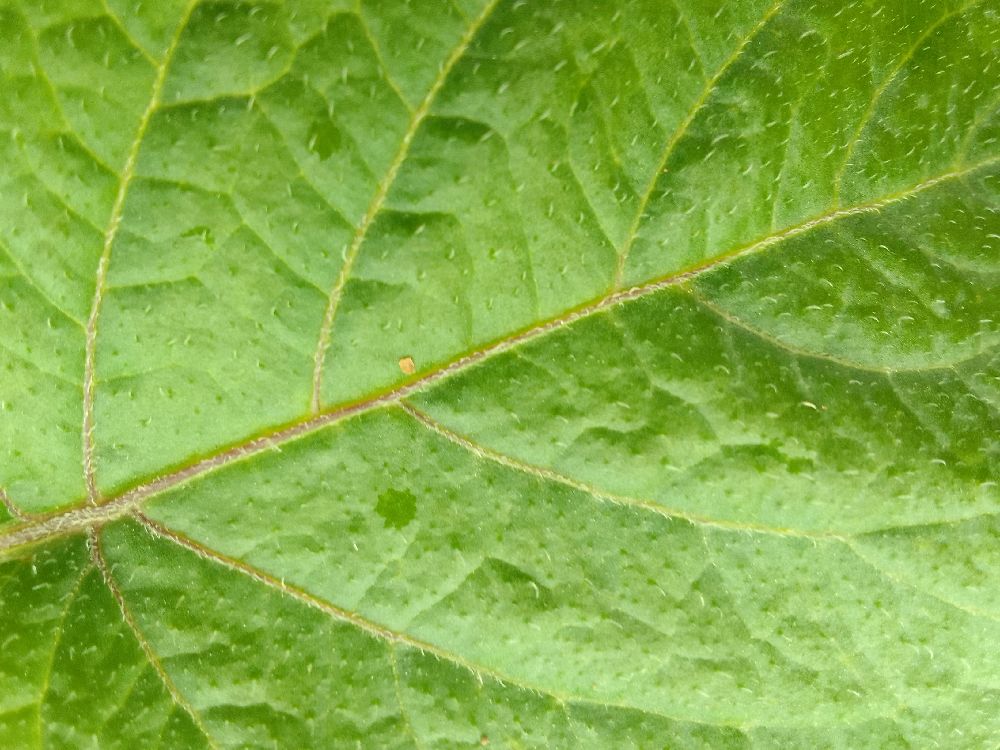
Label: Healthy